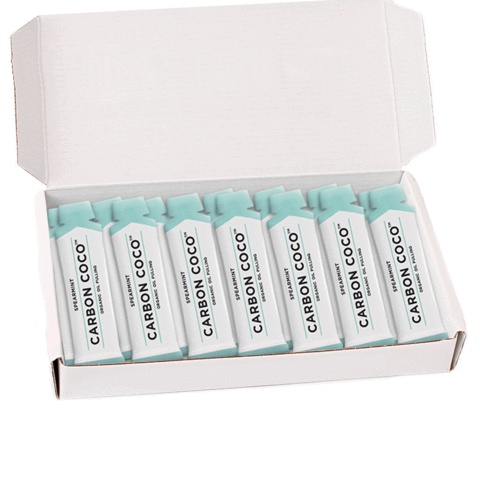
Carbon Coco Organic 14 Day Oil Pulling
Carbon Coco is a 100% Natural Teeth Whitener specially designed from organic coconut oil with a hint of Spearmint. It naturally whitens teeth, polishes teeth, strengthens enamel and detoxifies your mouth without any chemicals and added nasties. Naturally Whiter Teeth Removes Stains Strong Teeth and Healthy Gums Long Lasting Spearmint Fresh Breath Naturally Antibacterial to kill viruses & bacteria in your mouth & detox the body Bad Breath sufferers report huge improvements
Brand: CARBON COCO
Category: Health & Beauty > Personal Care > Oral Care > Teeth Whiteners